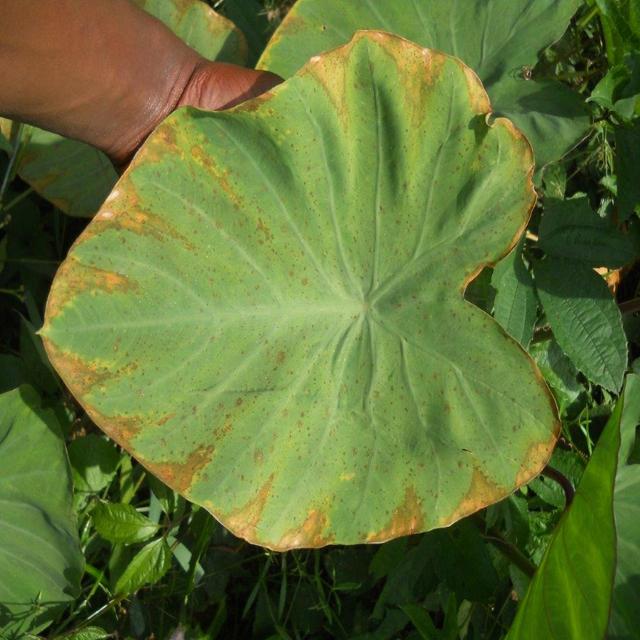
Label: Mid_Blight